Columbia River

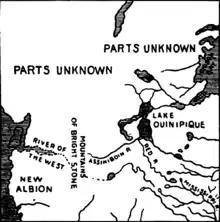
Carver's map from 1778, showing the River of the West, New Albion, Lake Winnipeg, and the Mountains of Bright Stone

On May 12, 1792, Gray returned south and crossed the Columbia Bar, becoming the first known explorer of European descent to enter the river. Gray's fur trading mission had been financed by Boston merchants, who outfitted him with a private vessel named "Columbia Rediviva"; he named the river after the ship on May 18. Gray spent nine days trading near the mouth of the Columbia, then left without having gone beyond upstream. The farthest point reached was Grays Bay at the mouth of Grays River. Gray's discovery of the Columbia River was later used by the United States to support its claim to the Oregon Country, which was also claimed by Russia, Great Britain, Spain and other nations.